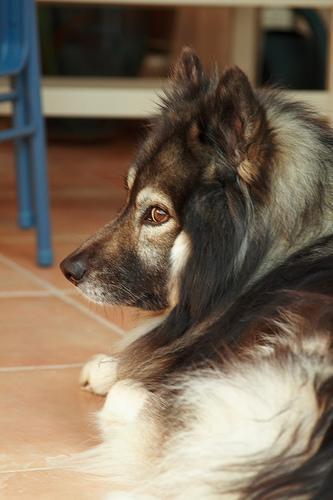
keeshond